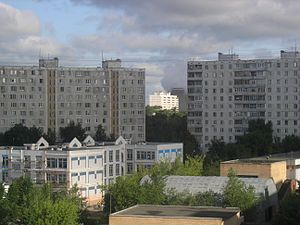
Administrativ inddeling af Moskva / Nordlige administrative okrug
Dmitrovskij
Den føderale by Moskva i Rusland er administrativt inddelt i 12 okruger, der igen er opdelt i rajoner og bymæssige bebyggelser. Byen har ikke en egentligt midtby, der er derimod tætte urbane bebyggelser spredt over byen. Vigtige forretningskvarterer inkluderer Kitaj-gorod centralt, Tverskoj, Arbat og Presnenskij, hjemsted for det fremtidige Moskvas Internationale Forretningskvarter mod øst. Den Centrale administrative okrug som helhed har en stor koncentration af forretninger. Rådhuset og store administrationsbygninger er placeret i Tverskoj rajon og Kitaj-gorod. Vestlige administrative okrug er hjemsted for Moskvas statsuniversitet, Spurvebakkerne og Mosfilm-studierne. Moskva havde 12.108.257 indbyggere.